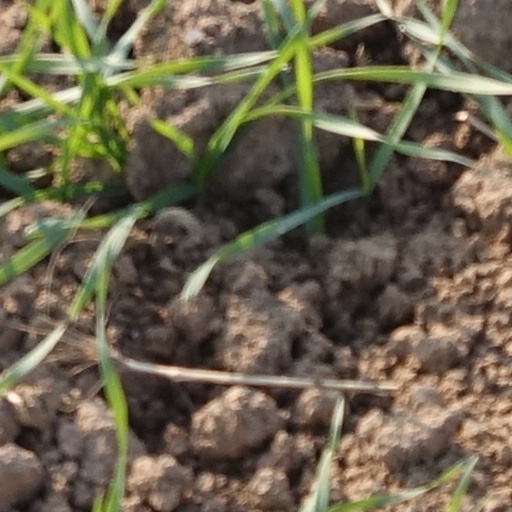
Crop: wheat